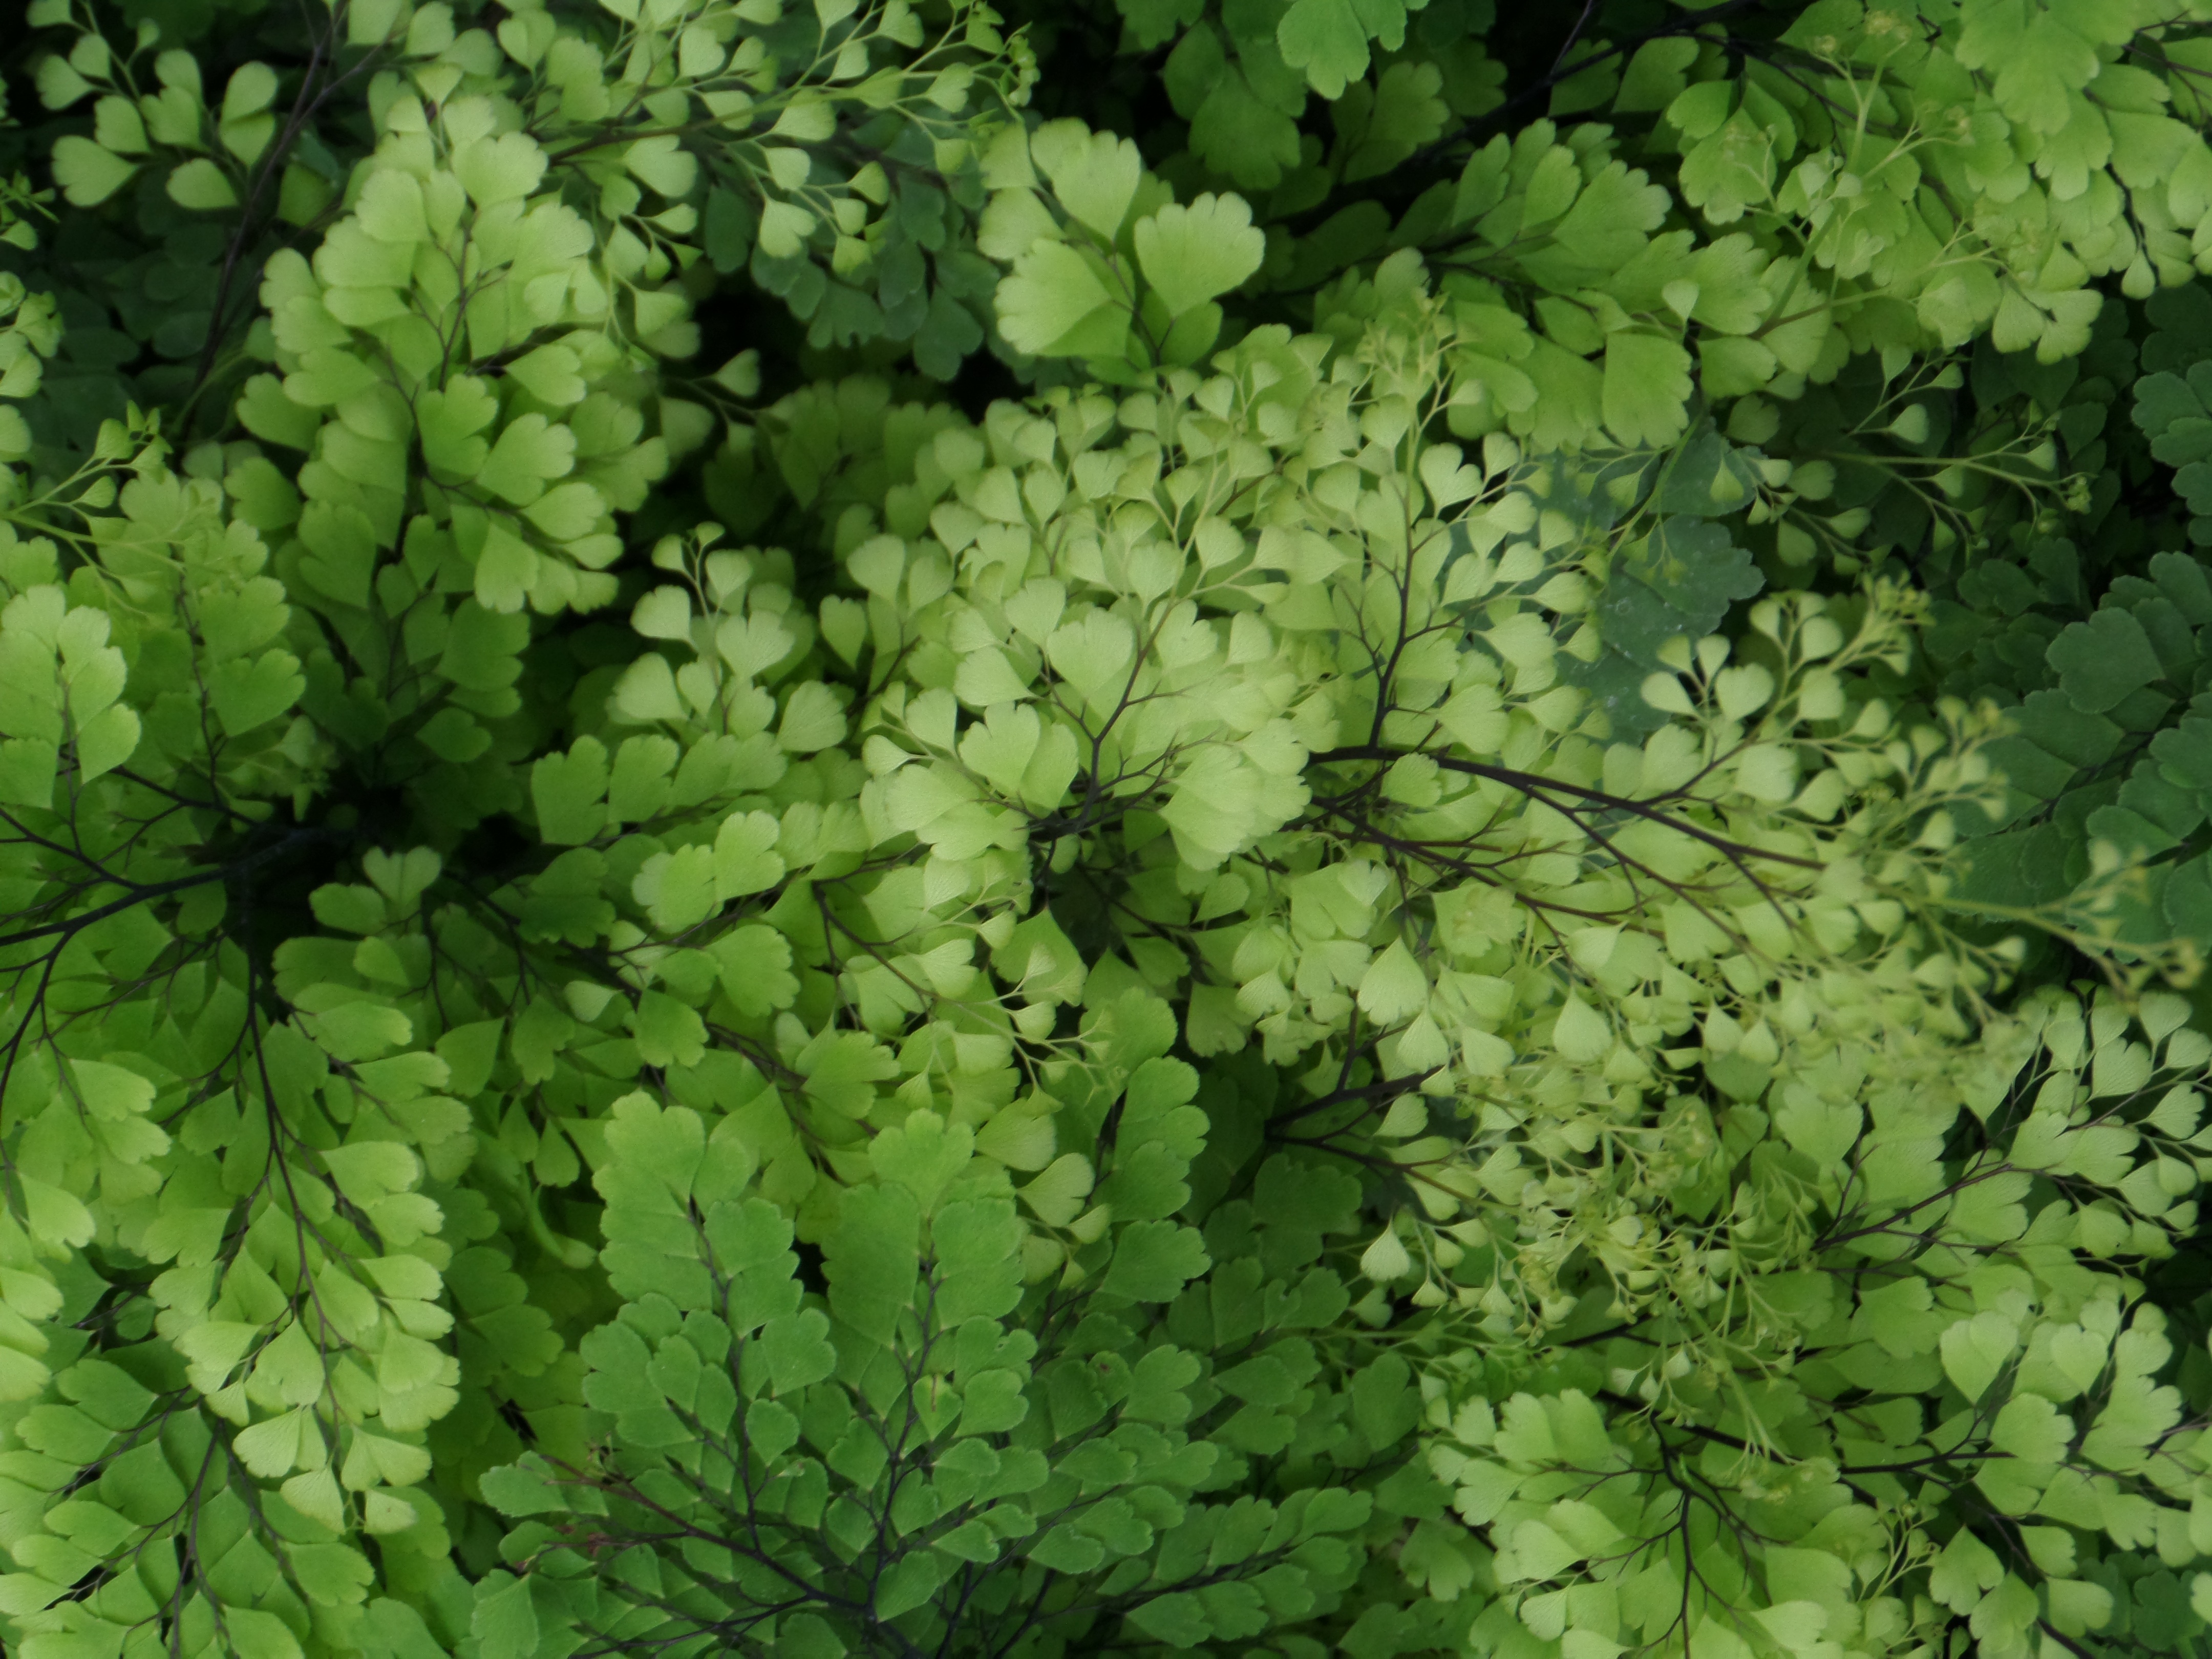
plant, leaf, flower, food, green, herb, produce, vegetable, greenhouse, fern, detail, anthriscus, flowering plant, wilhelma, cow parsley, annual plant, land plant, ferns and horsetails, apiales, leaf vegetable, vascular plant, parsley family, cicely